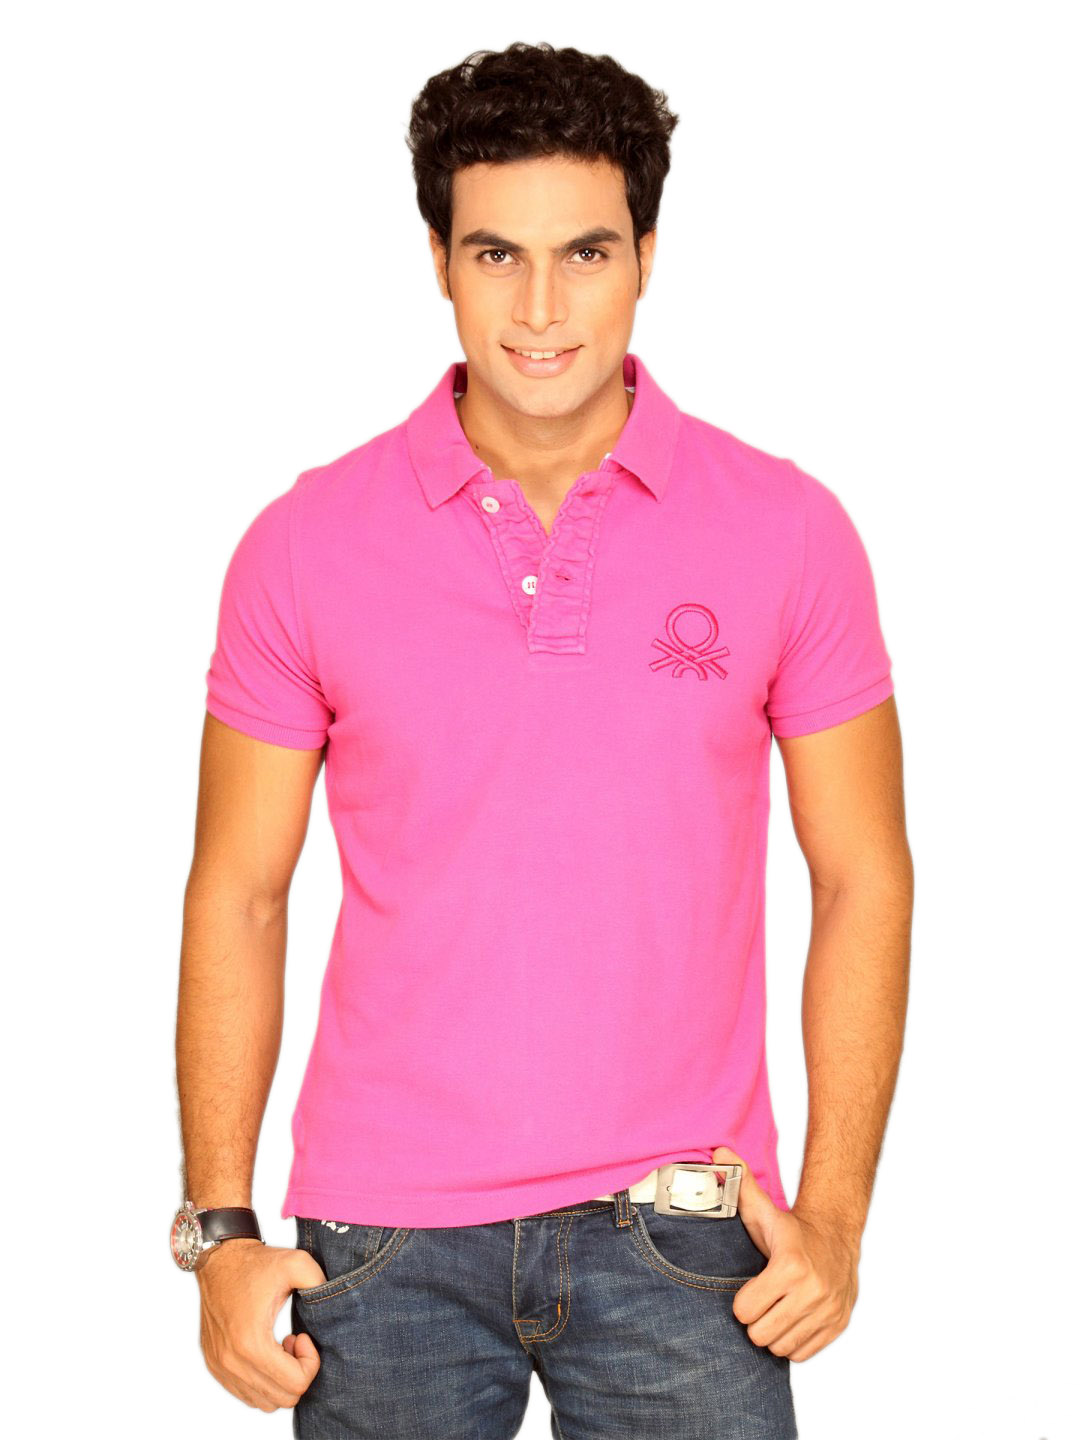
UCB Men's Polo Neck With Big Ben Logo Pink T-shirt
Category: Apparel / Topwear / Tshirts
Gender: Men
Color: Pink
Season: Summer 2011
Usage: Casual